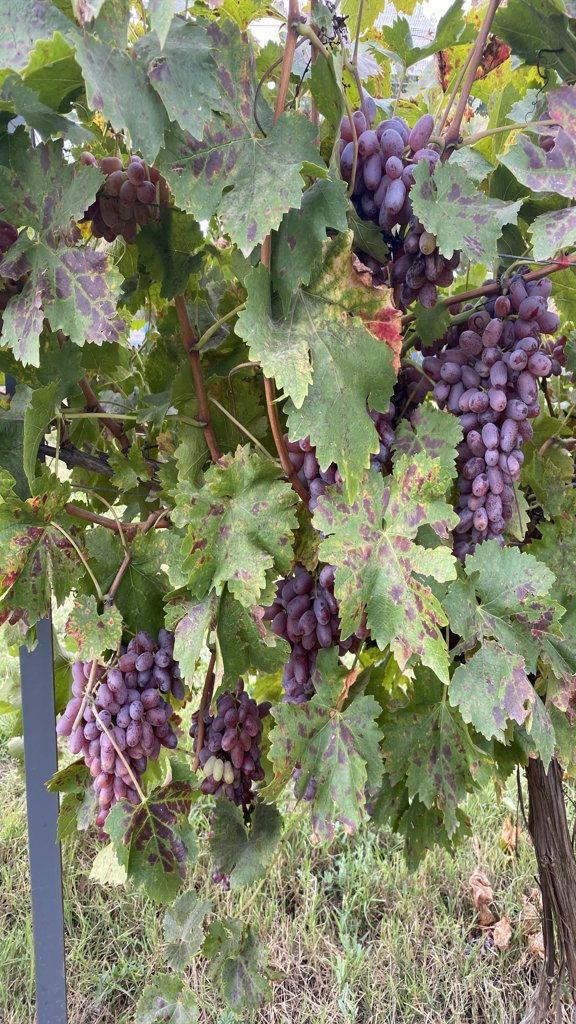
Berries visible: 296
Grape clusters: 7